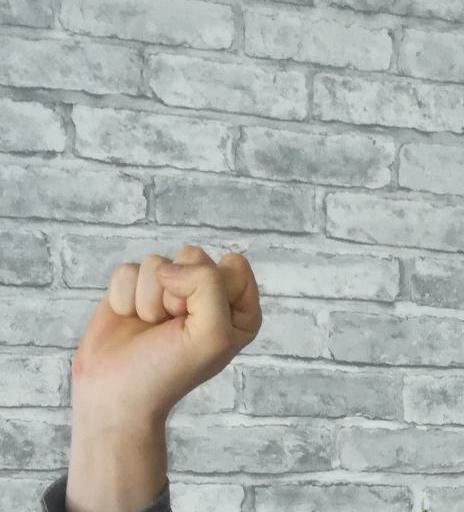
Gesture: fist